The Connection (2014 film)

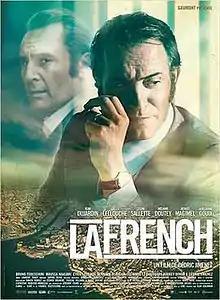
Theatrical release poster

The Connection is a 2014 historical crime action thriller film directed by Cédric Jimenez and produced by Alain Goldman. The film was inspired by the events of the French Connection in the 1970s, starring Jean Dujardin as police magistrate Pierre Michel and Gilles Lellouche as Gaëtan "Tany" Zampa, a drug gang ringleader. The film premiered at the Toronto International Film Festival on 10 September 2014.